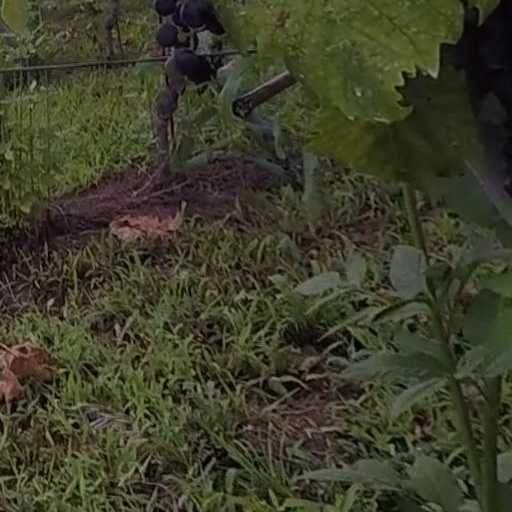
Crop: grape